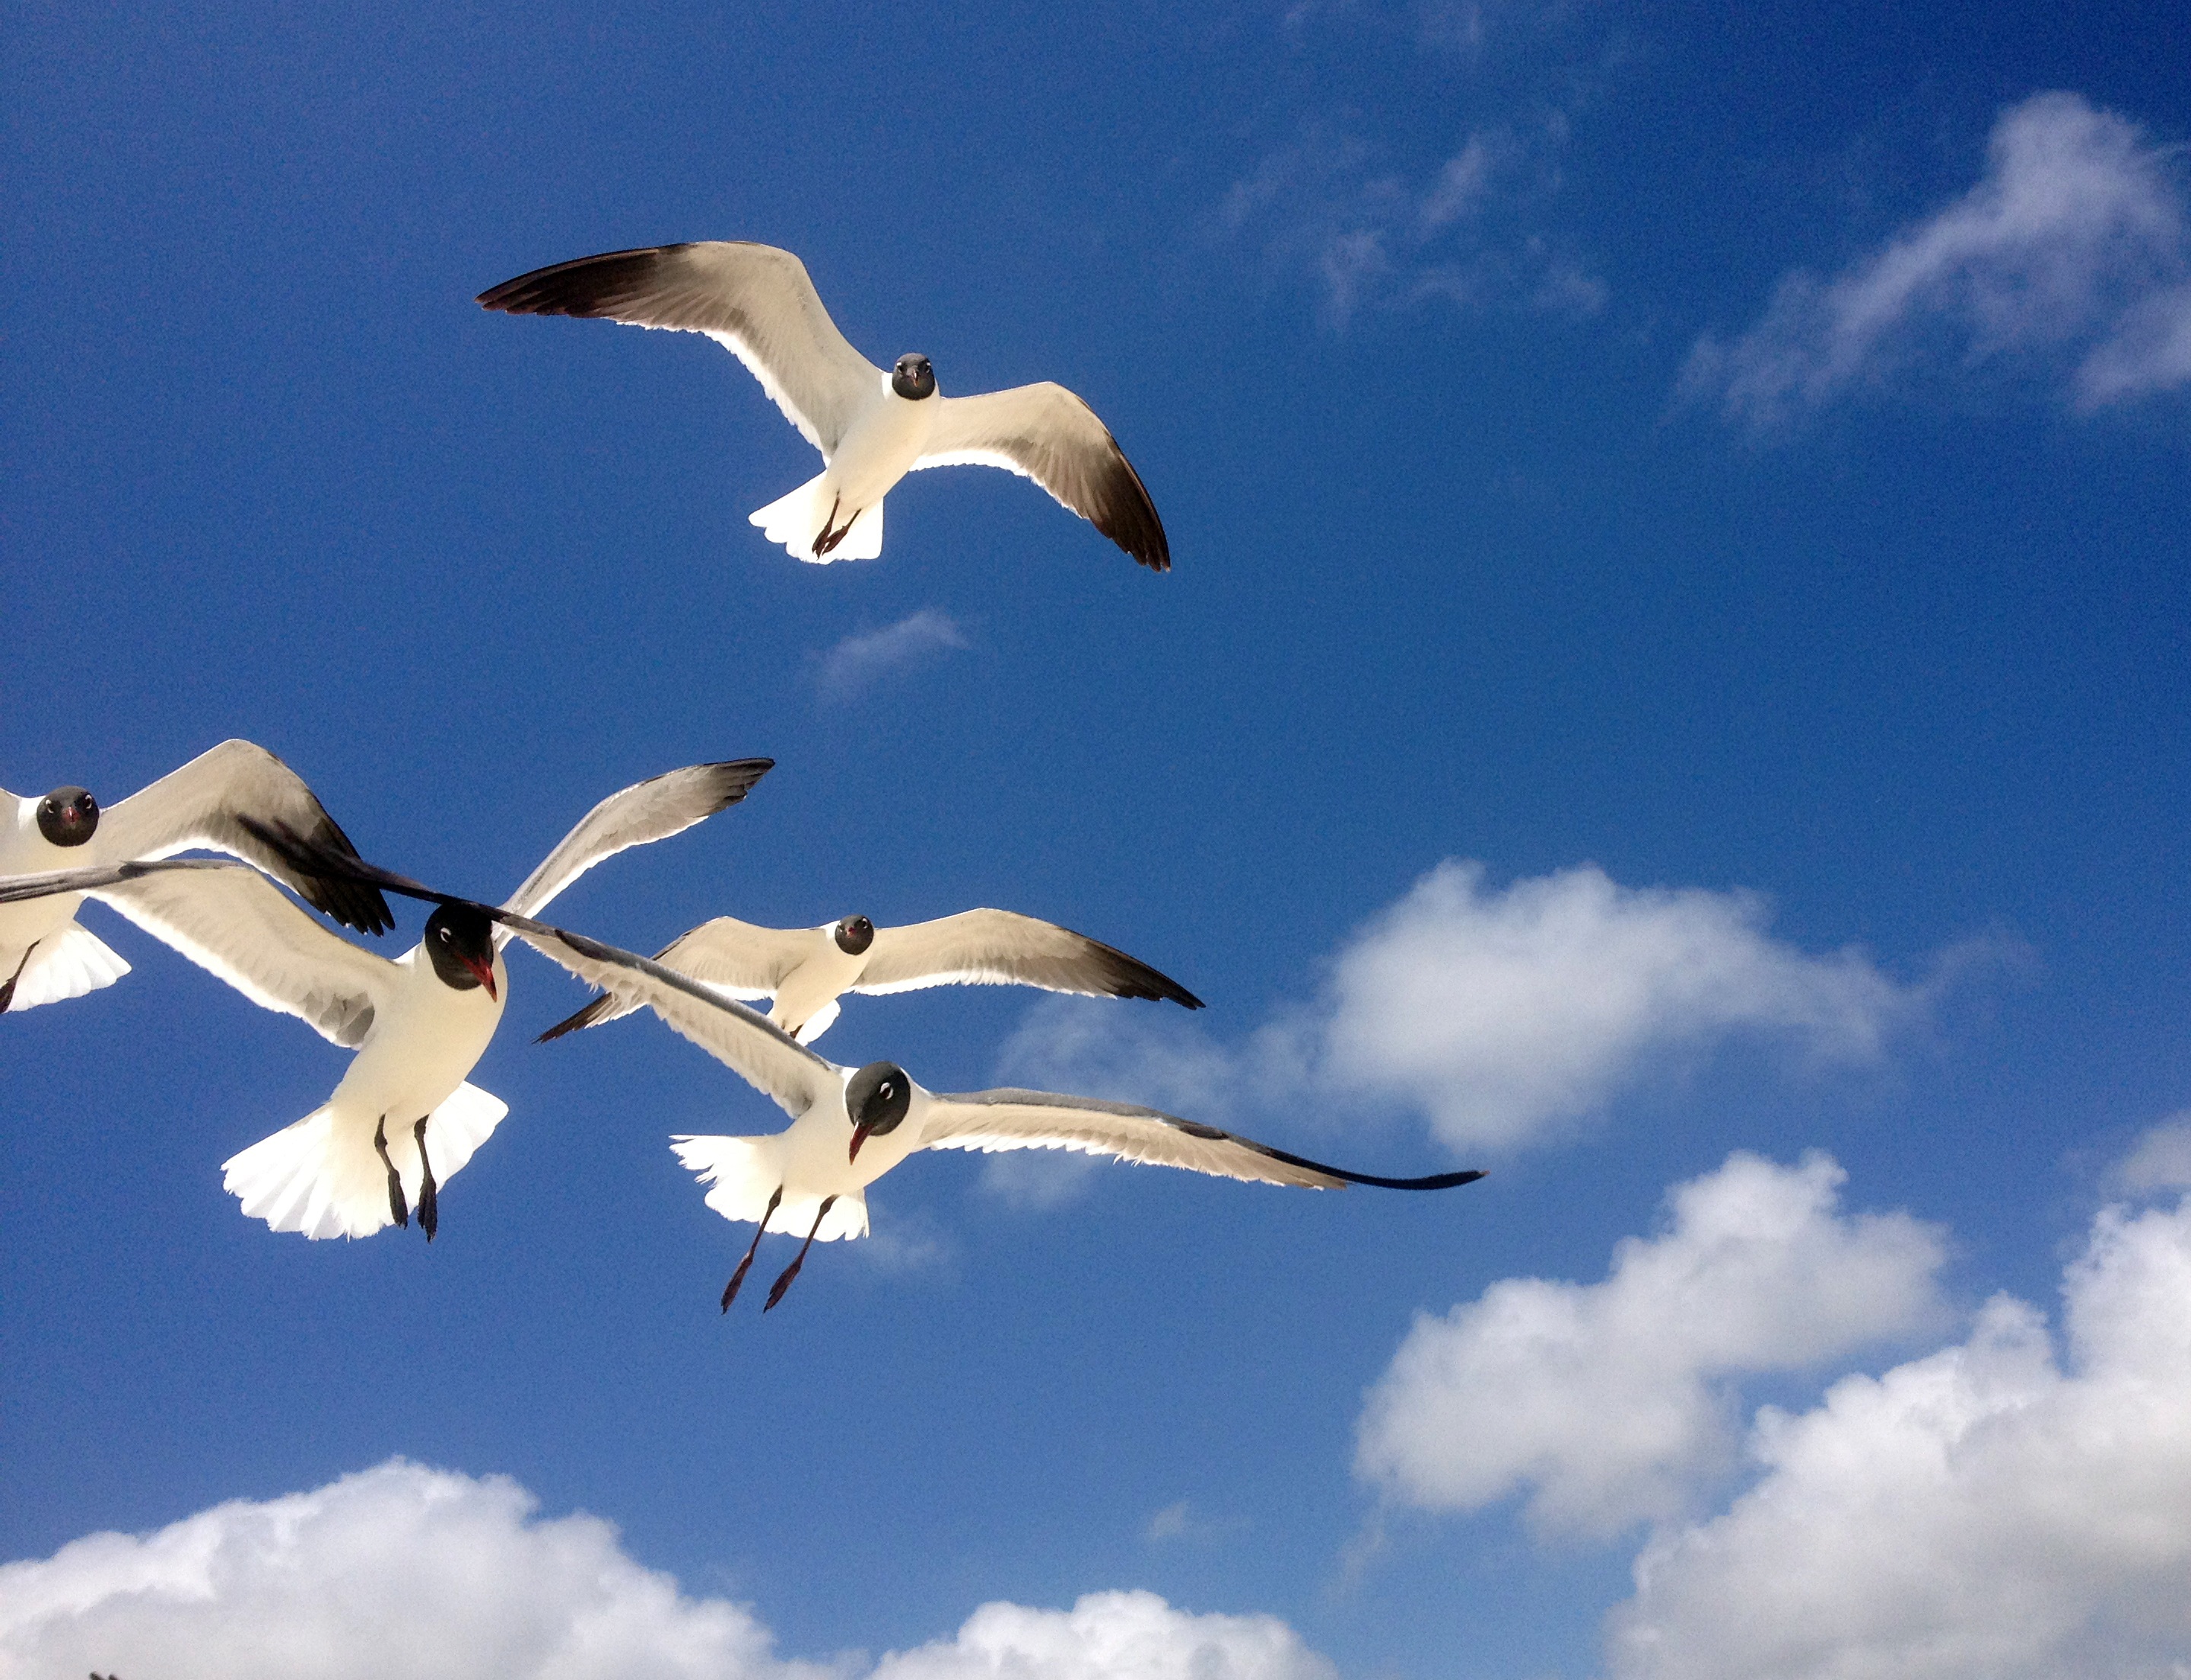
beach, nature, bird, wing, sky, air, animal, seabird, flying, fly, wildlife, wild, gull, flight, blue, freedom, birds, wings, seagulls, vertebrate, albatross, gannet, charadriiformes, european herring gull, animal migration